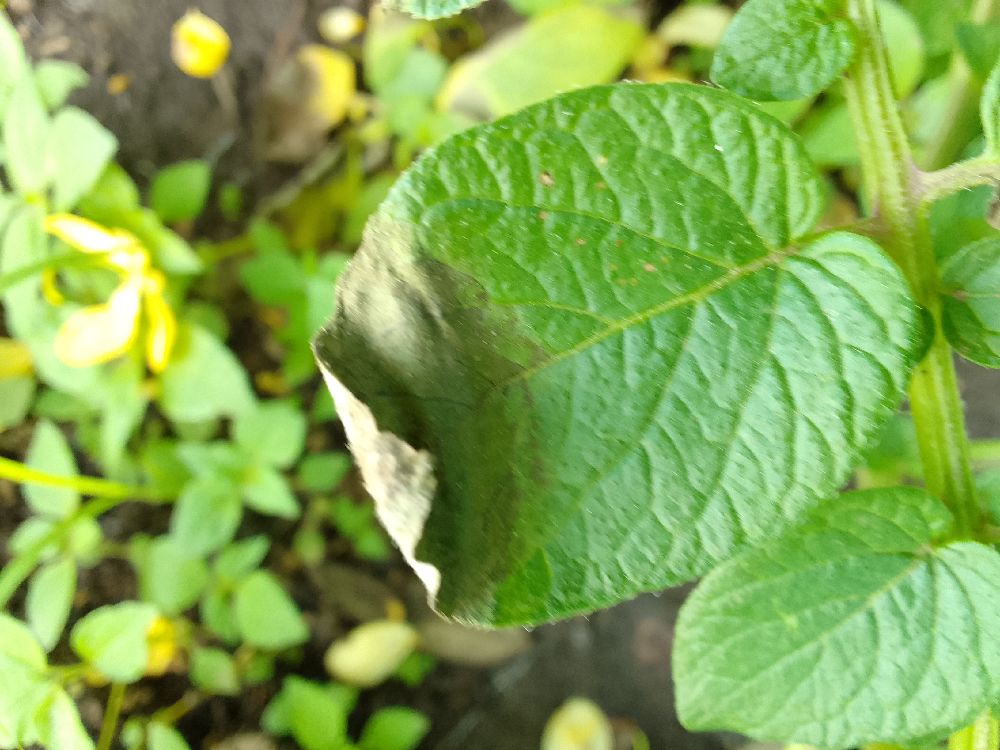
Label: Late blight